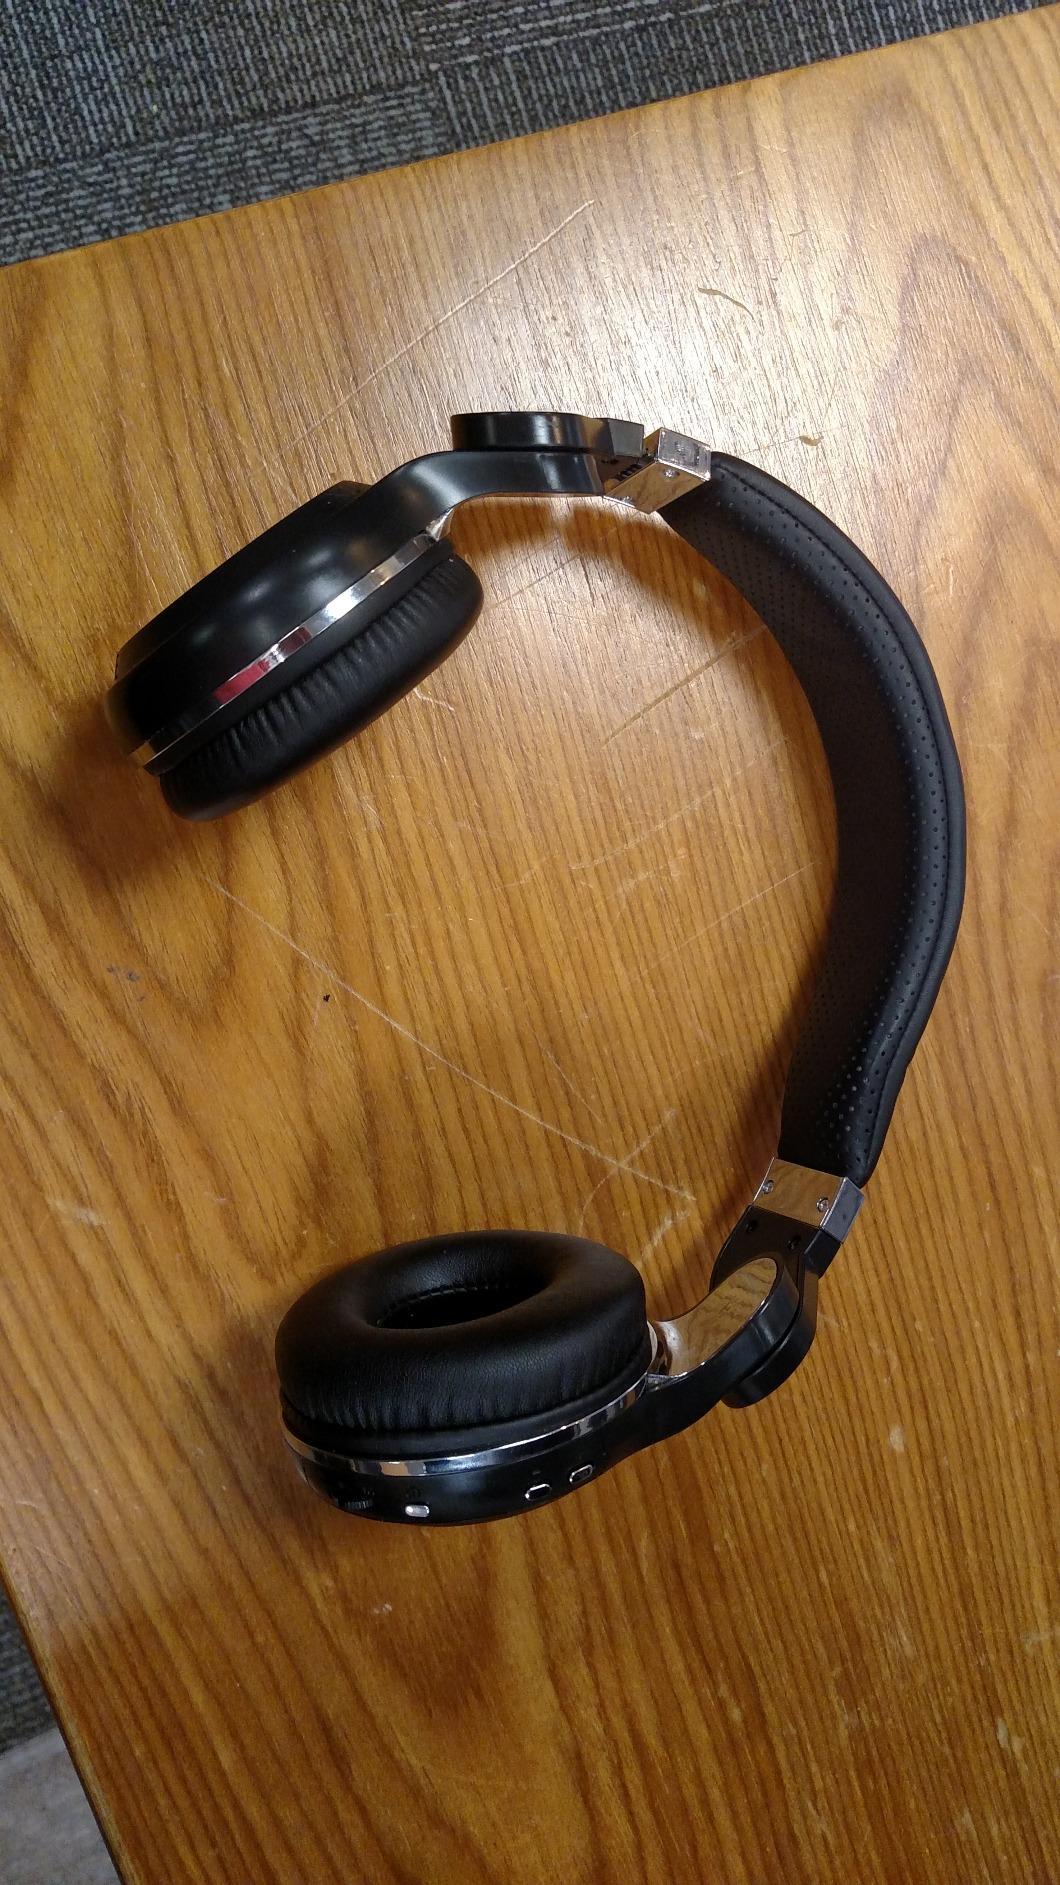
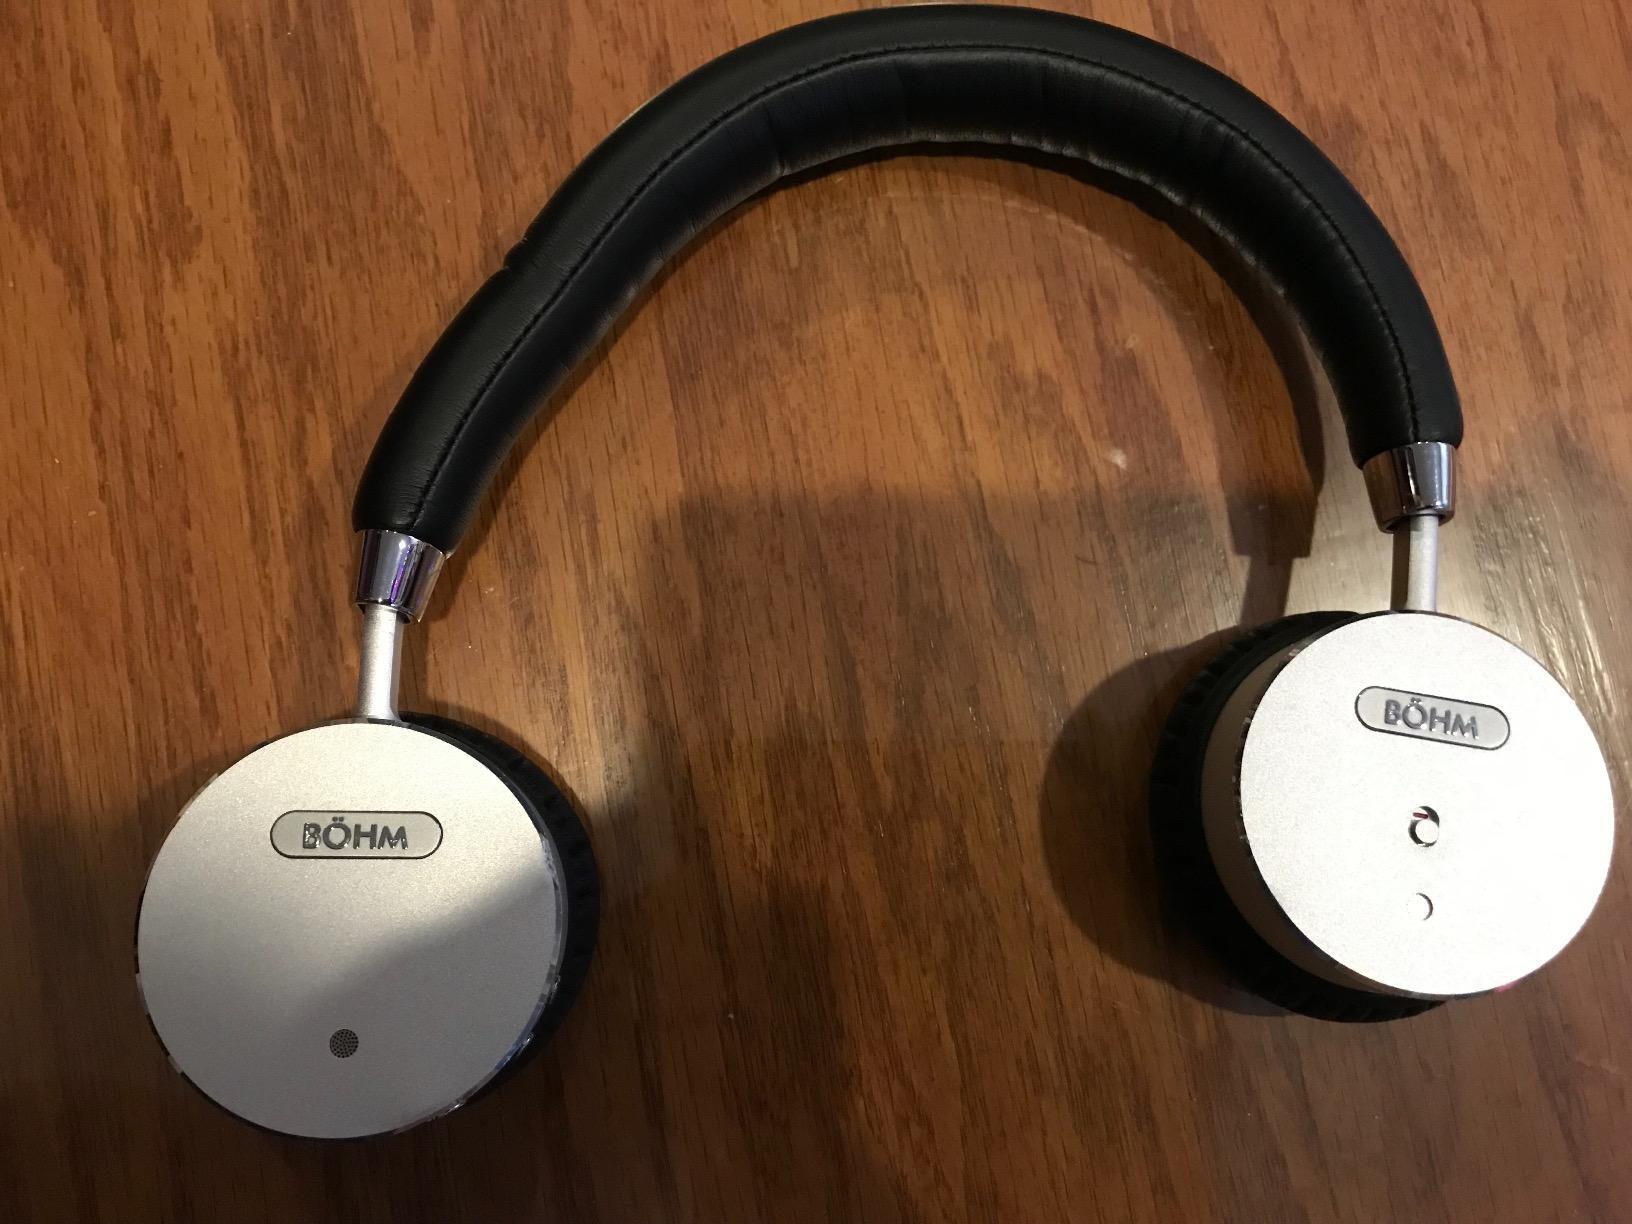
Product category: headphones
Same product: no